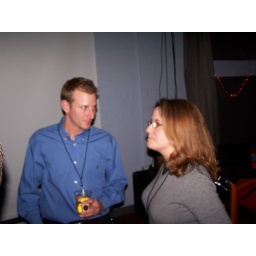
It looks like white wine in my glass but is actually water.